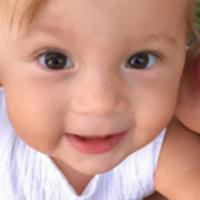
Age group: age 01-10